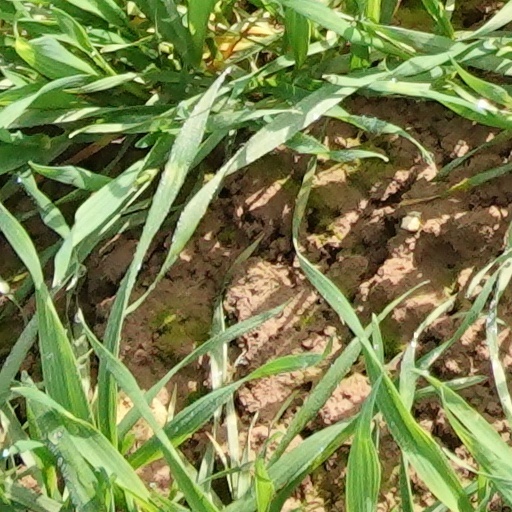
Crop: wheat